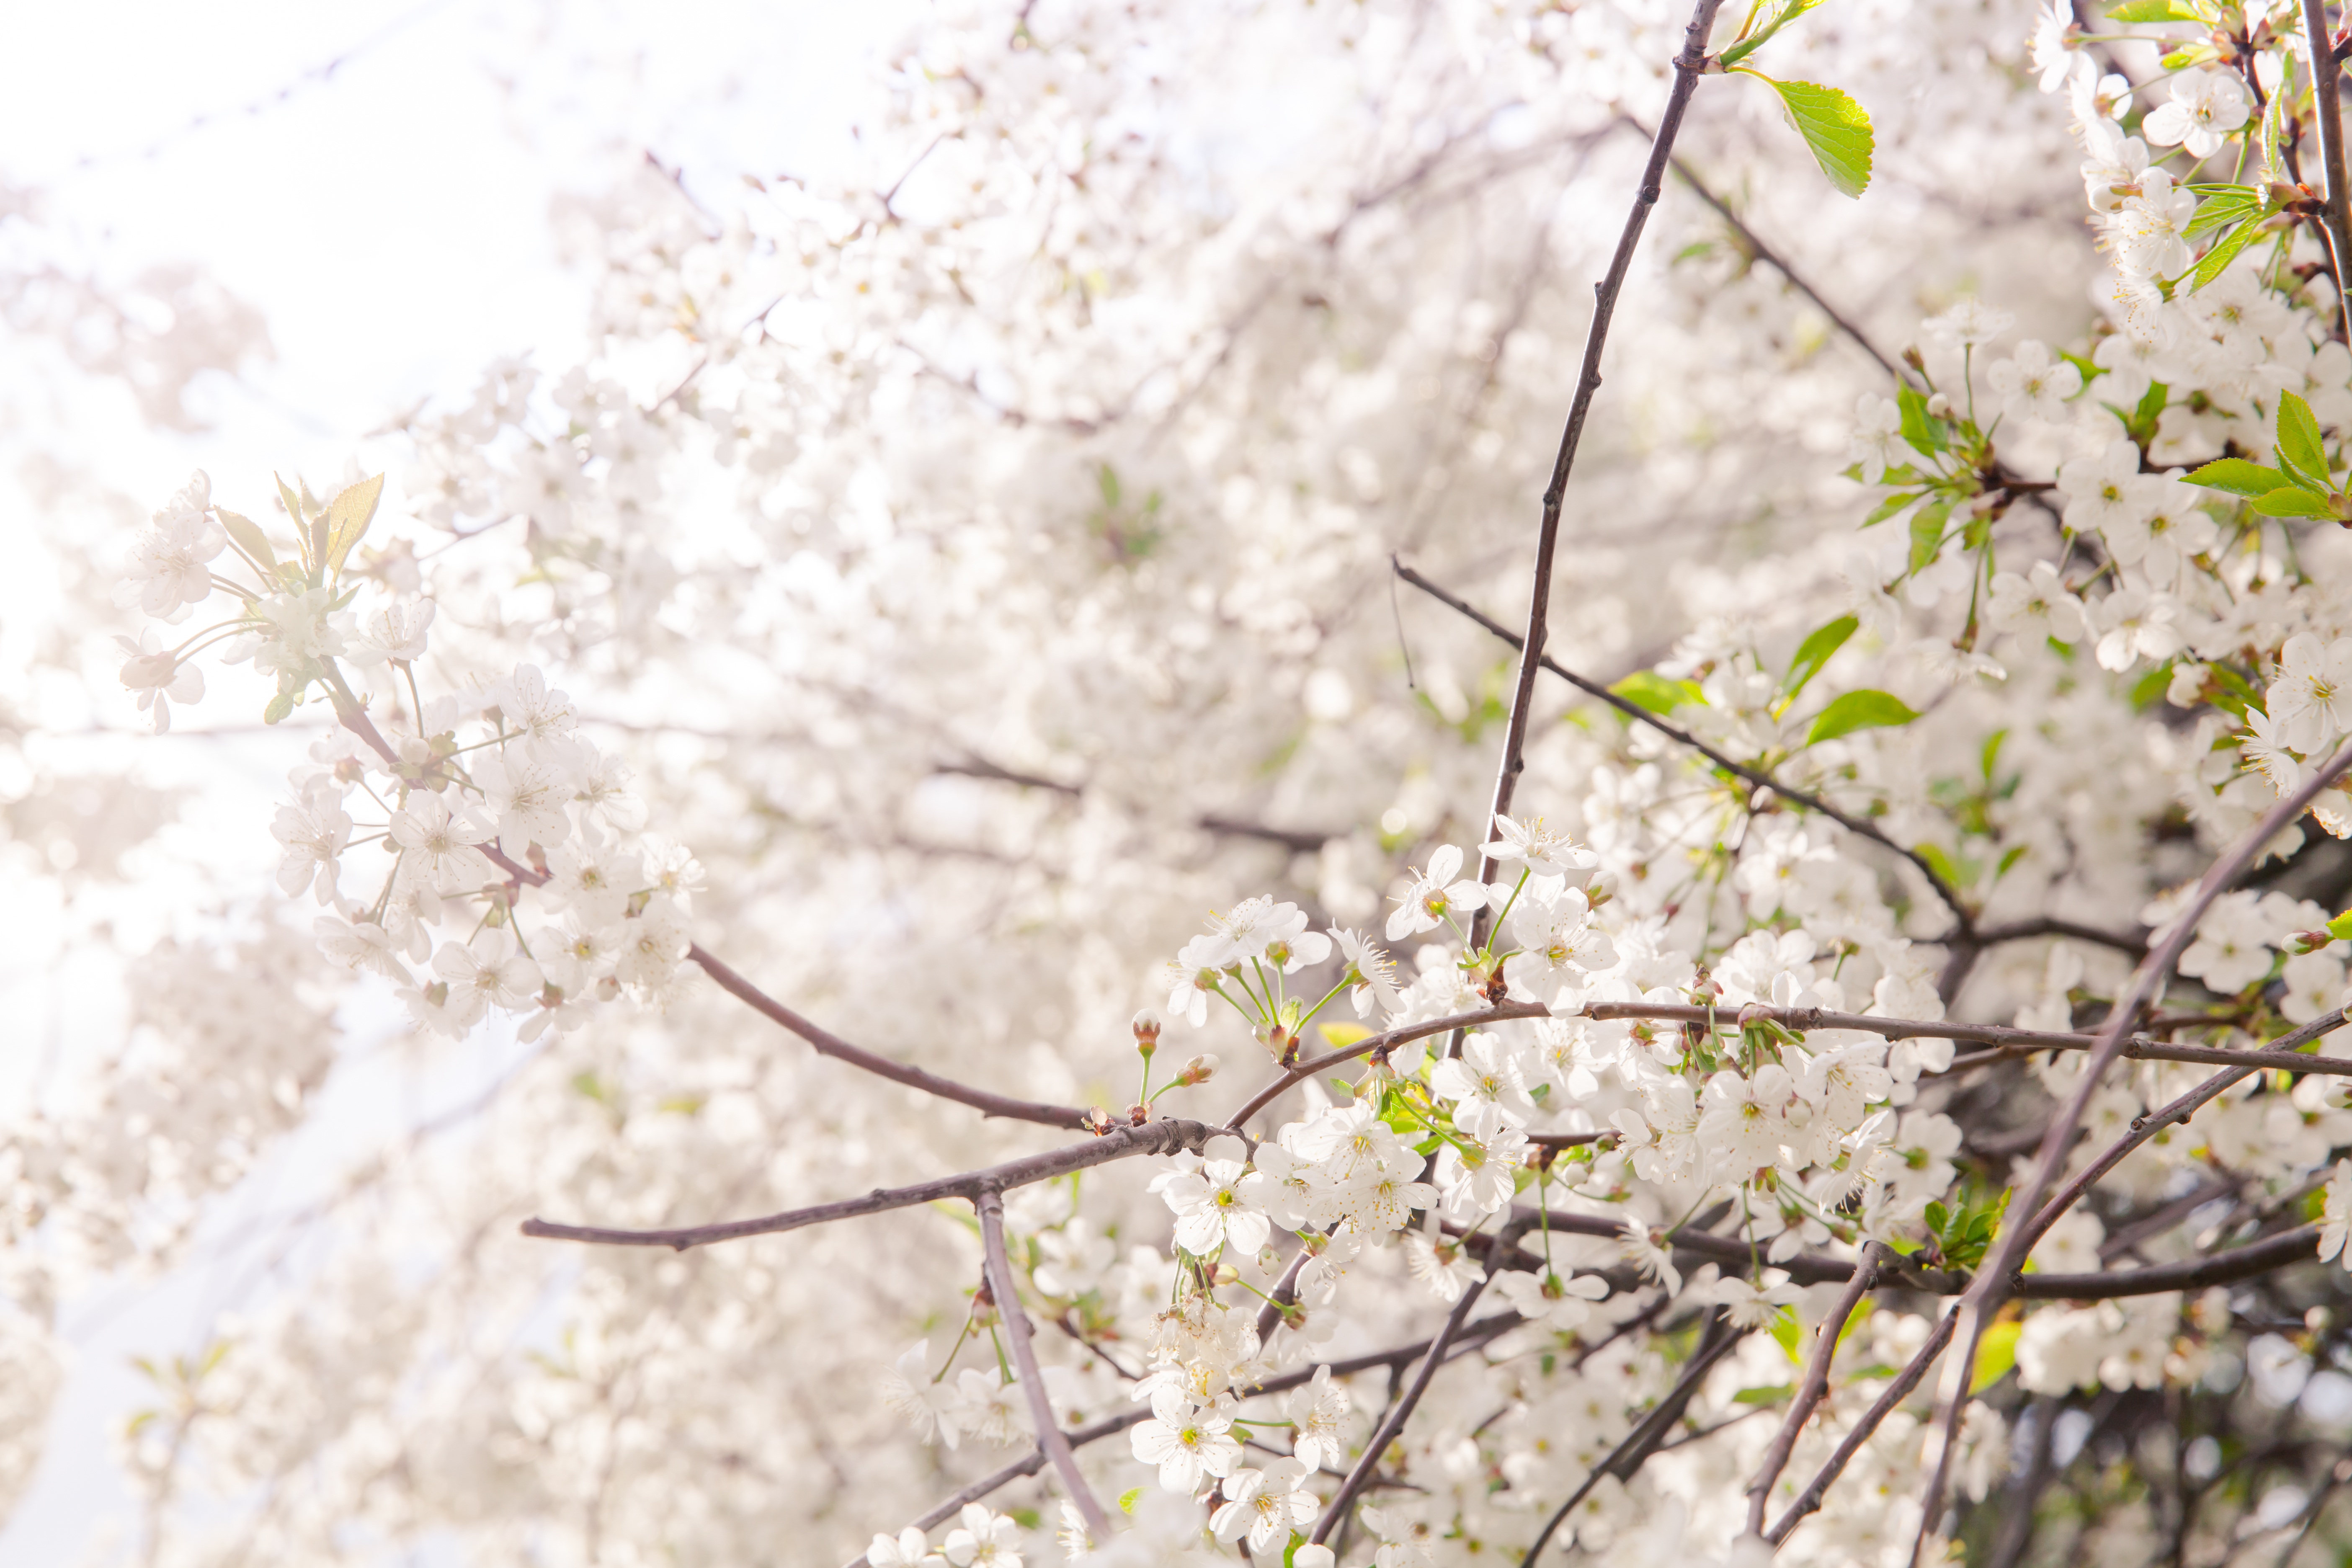
tree, nature, branch, blossom, plant, flower, bloom, food, spring, produce, garden, cherry blossom, flowers, trees, leaves, beauty, sakura, may, living nature, flowering tree, handsomely, flowering trees